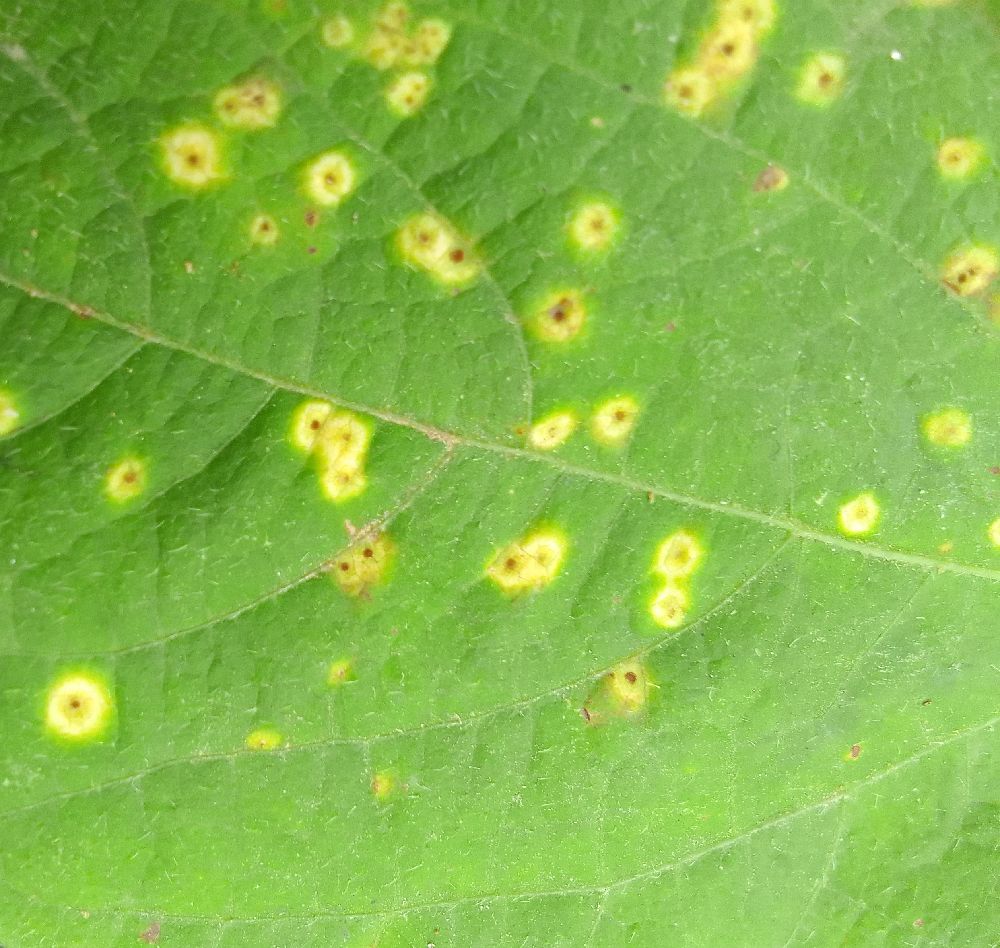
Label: rust